L-KO Motion Picture Company

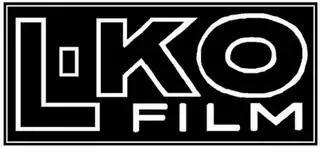
Logo for the L-KO Kompany

The L-KO Motion Picture Company, also known as the L-KO Kompany, was an American motion picture company founded by Henry Lehrman. It produced silent one-, two- and very occasionally three-reel comedy shorts between 1914 and 1919, released by Universal Pictures. The initials L-KO stand for "Lehrman—Knock Out".